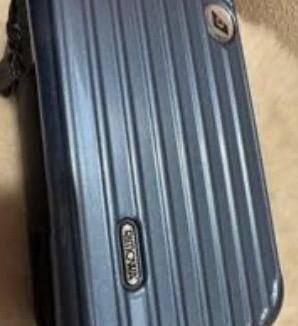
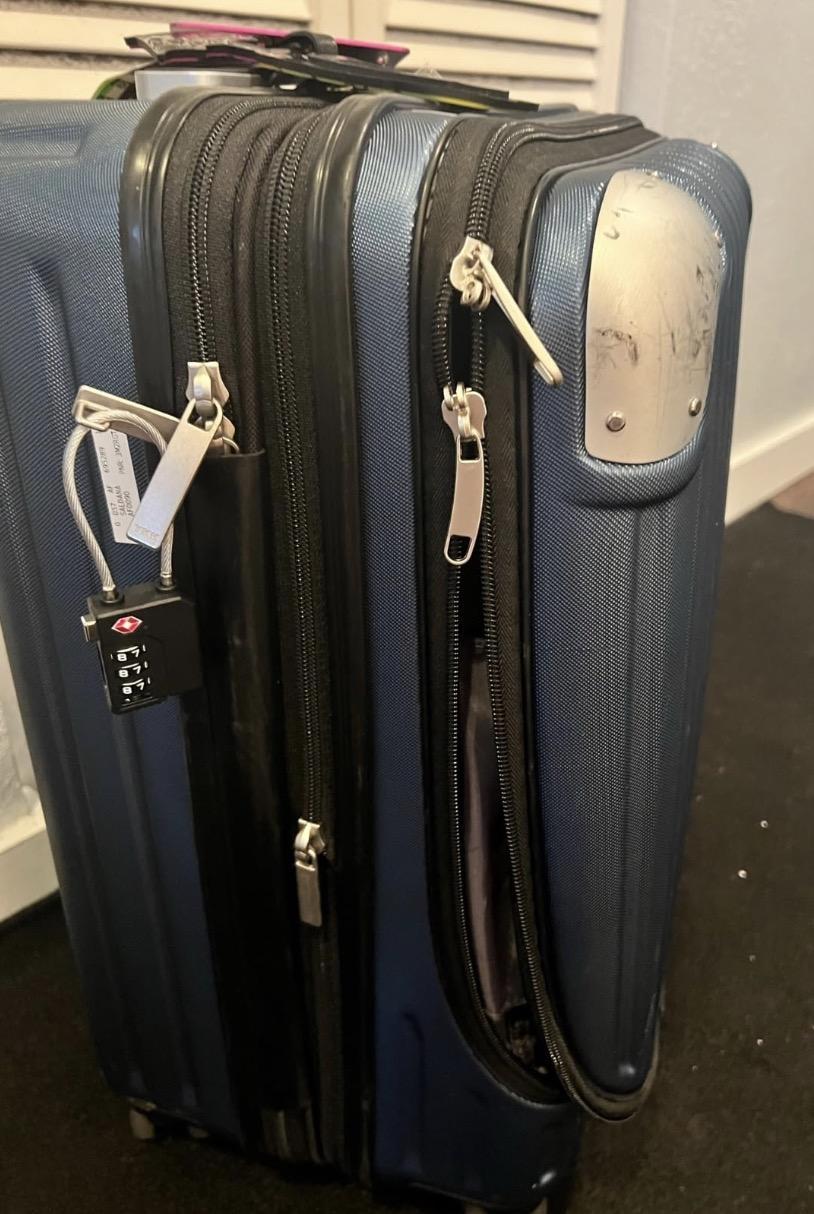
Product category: items_tea
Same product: no